Jonkeria

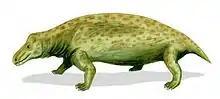
Life restoration of "Jonkeria truculenta"

About a dozen species have been named, including the type species, "J. truculenta". At least some of the other species were synonymised by Boonstra 1969, and most of the remaining species were synonymized into "J. truculenta" in 2024, with some being determined to be "nomen dubia" Titanosuchidae indet.